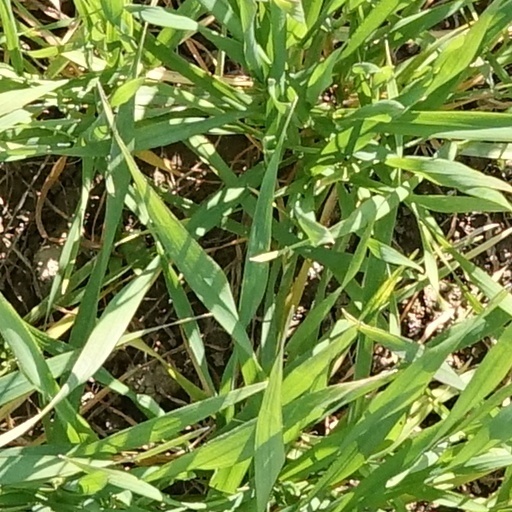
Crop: wheat